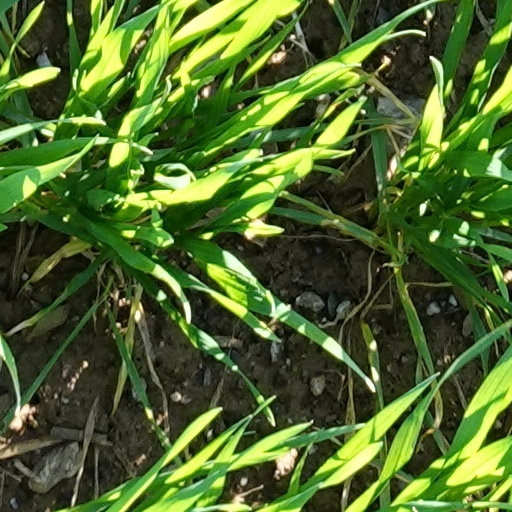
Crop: wheat